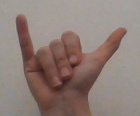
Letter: ya